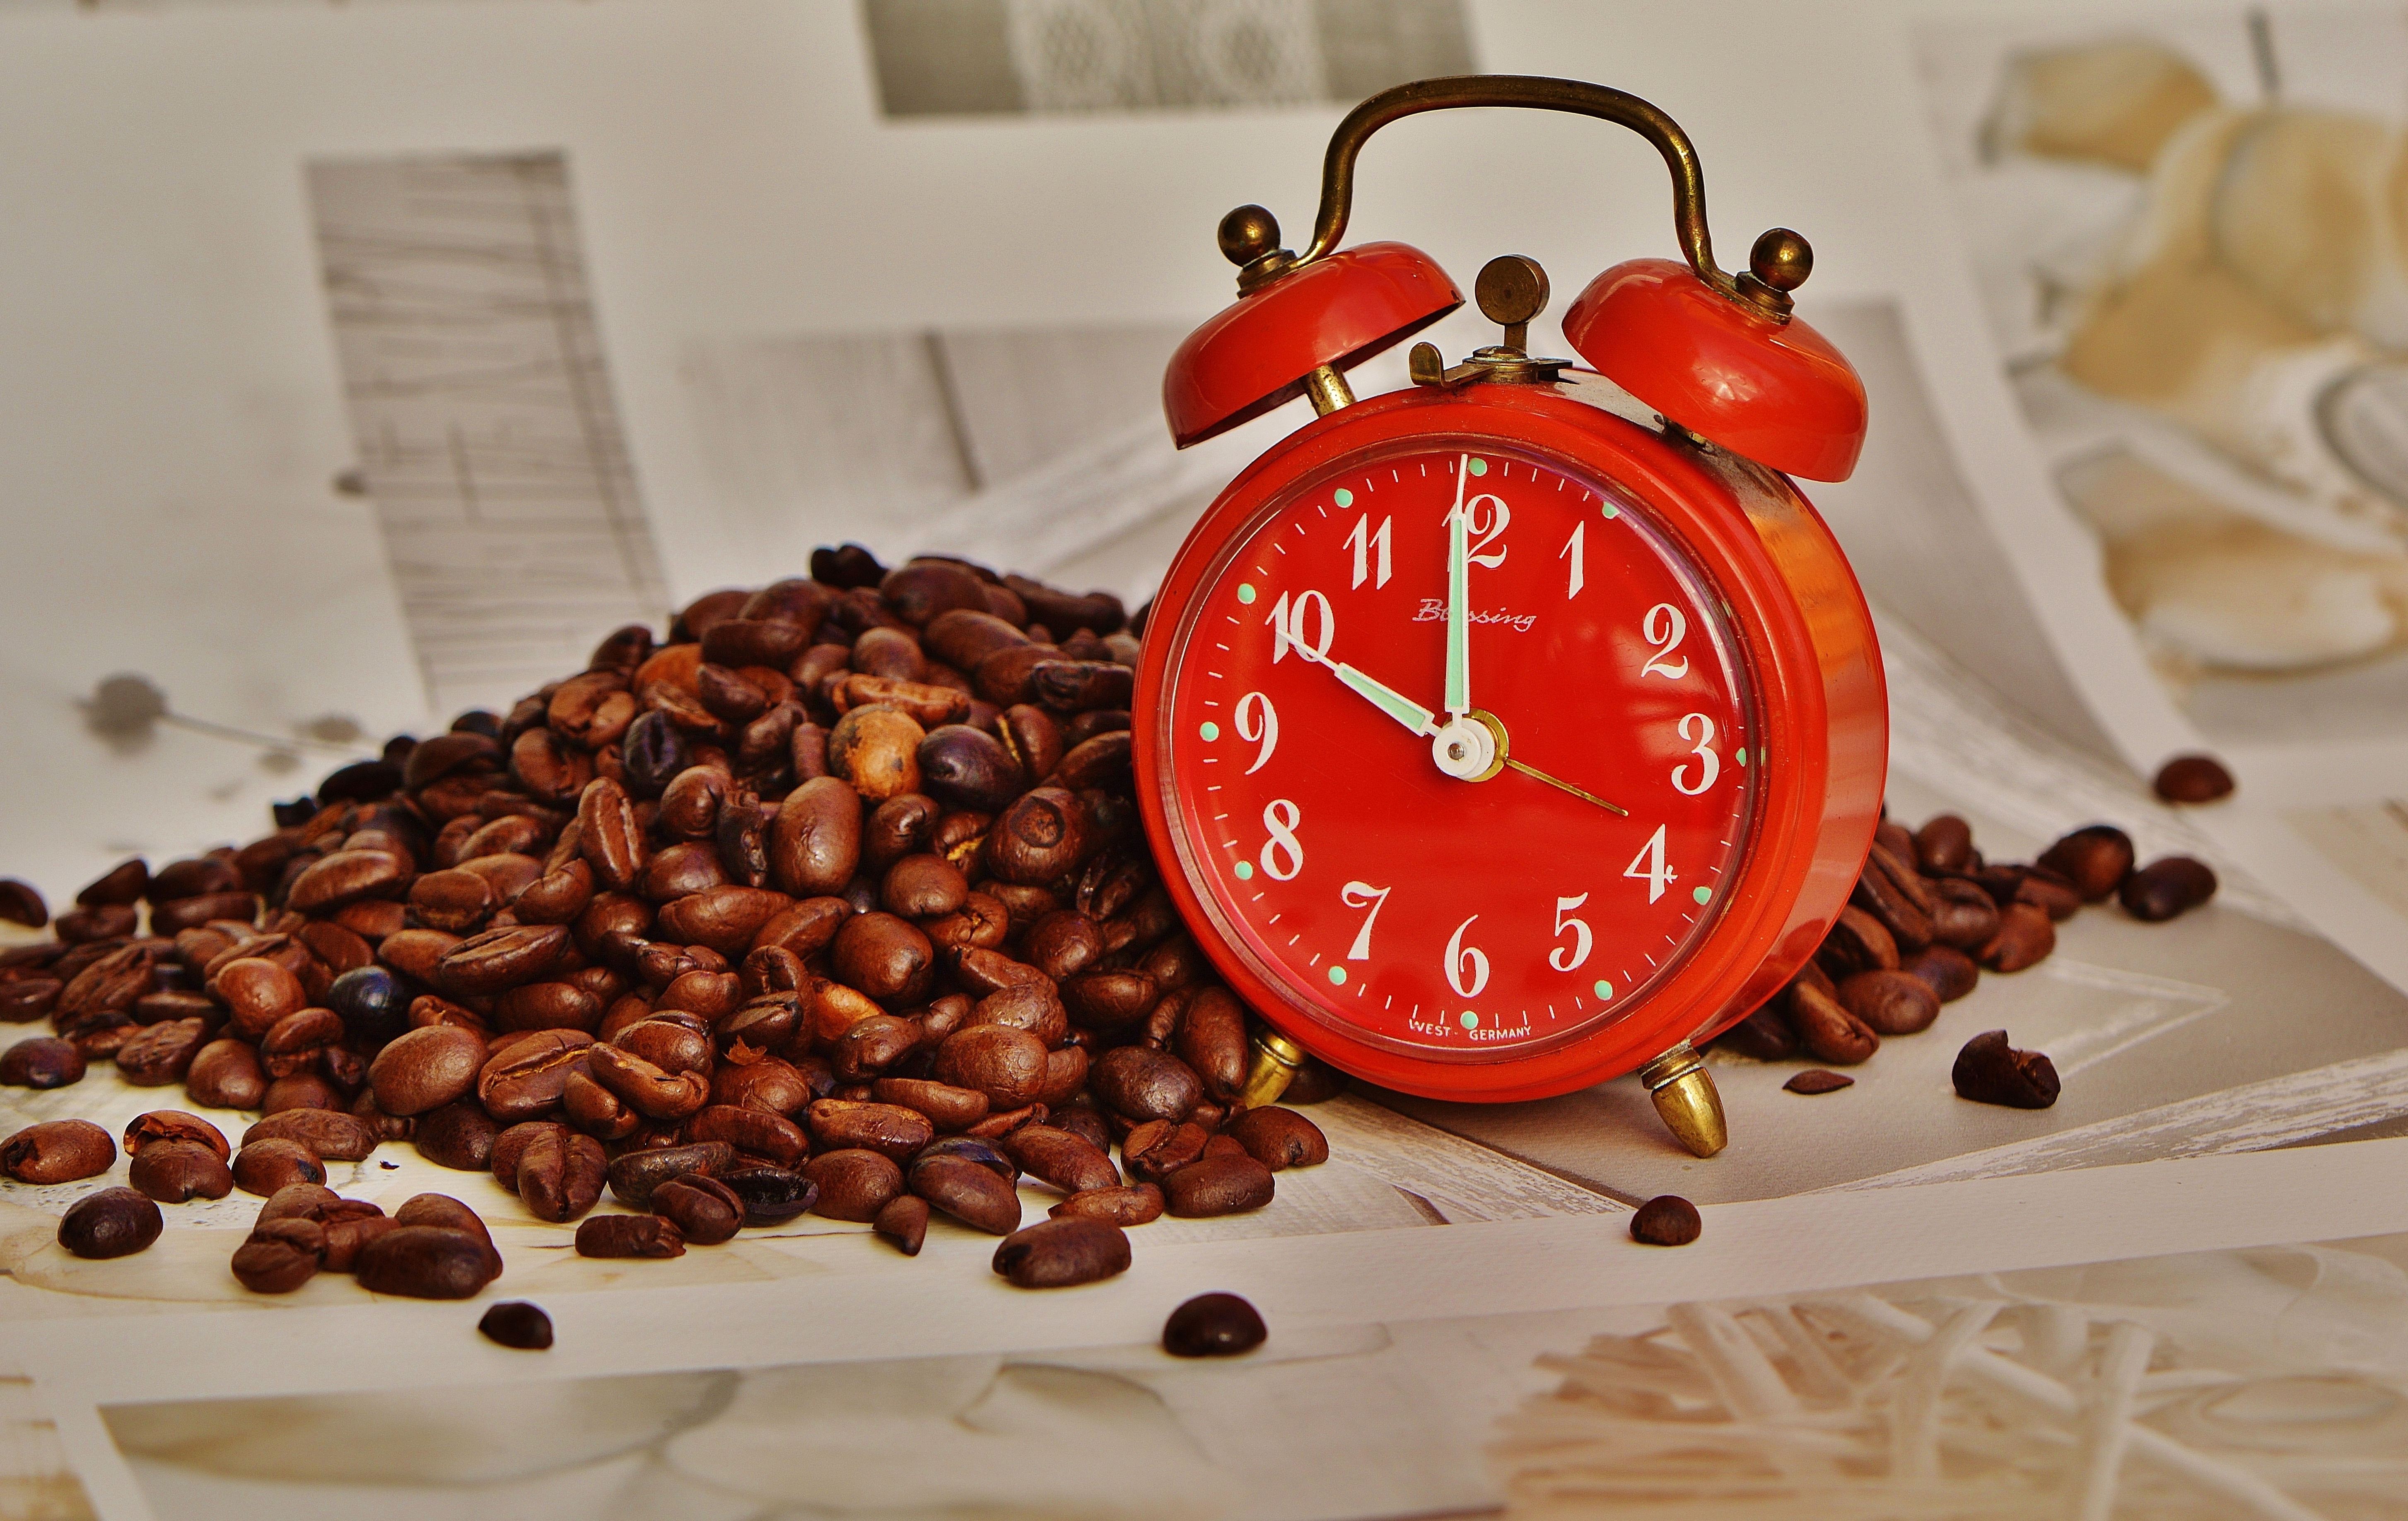
cafe, coffee, time, alarm clock, food, relax, produce, drink, espresso, snack, dessert, delicious, caffeine, break, enjoy, benefit from, workplace, coffee break, flavor, coffee beans, drink coffee, good morning, coffee drink